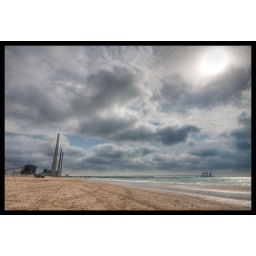
The power plant in Hadera as viewed from the lovely beach of Caesarea